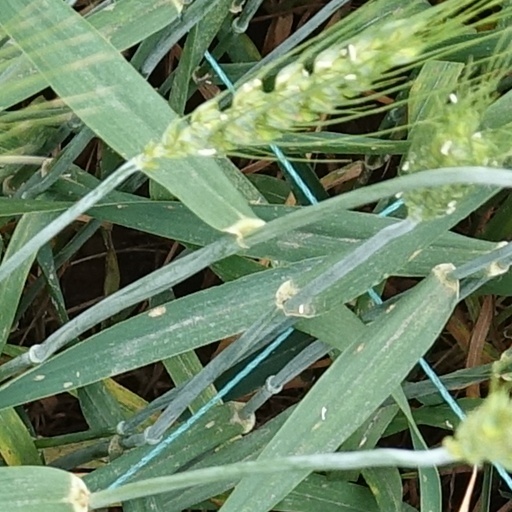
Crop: wheat